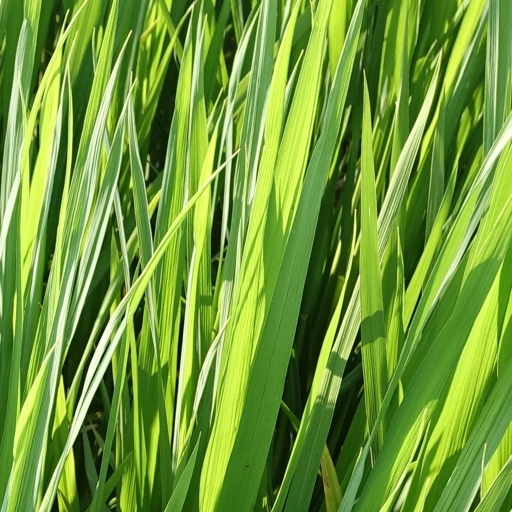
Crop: rice